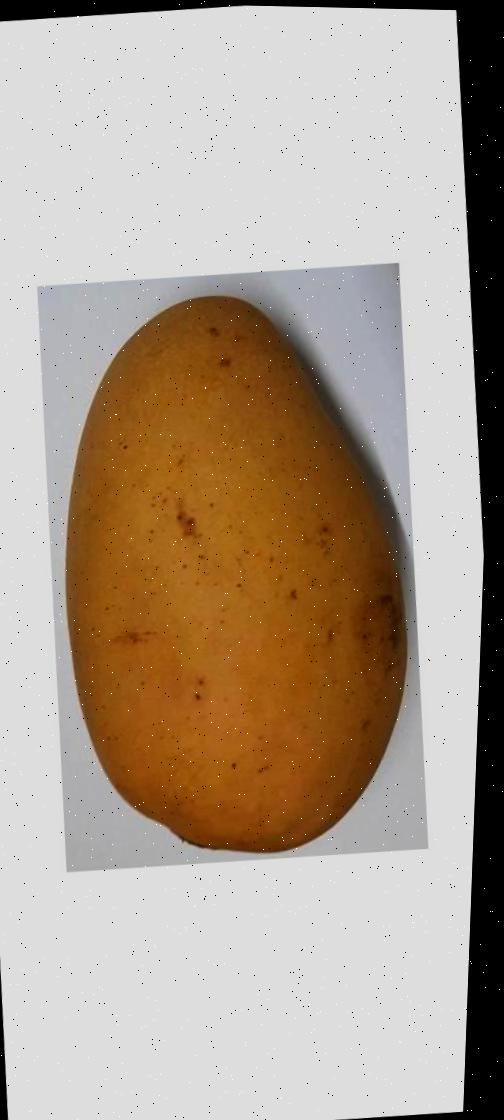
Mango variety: Katimon